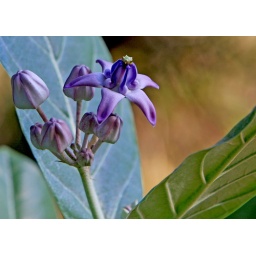
Some type of flower in Sarasota Garden Club's butterfly garden.